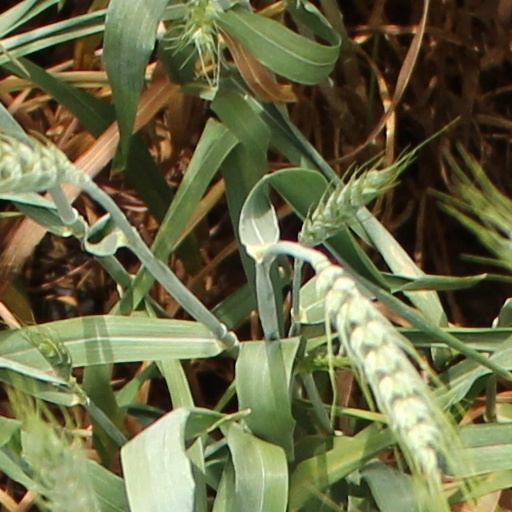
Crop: wheat